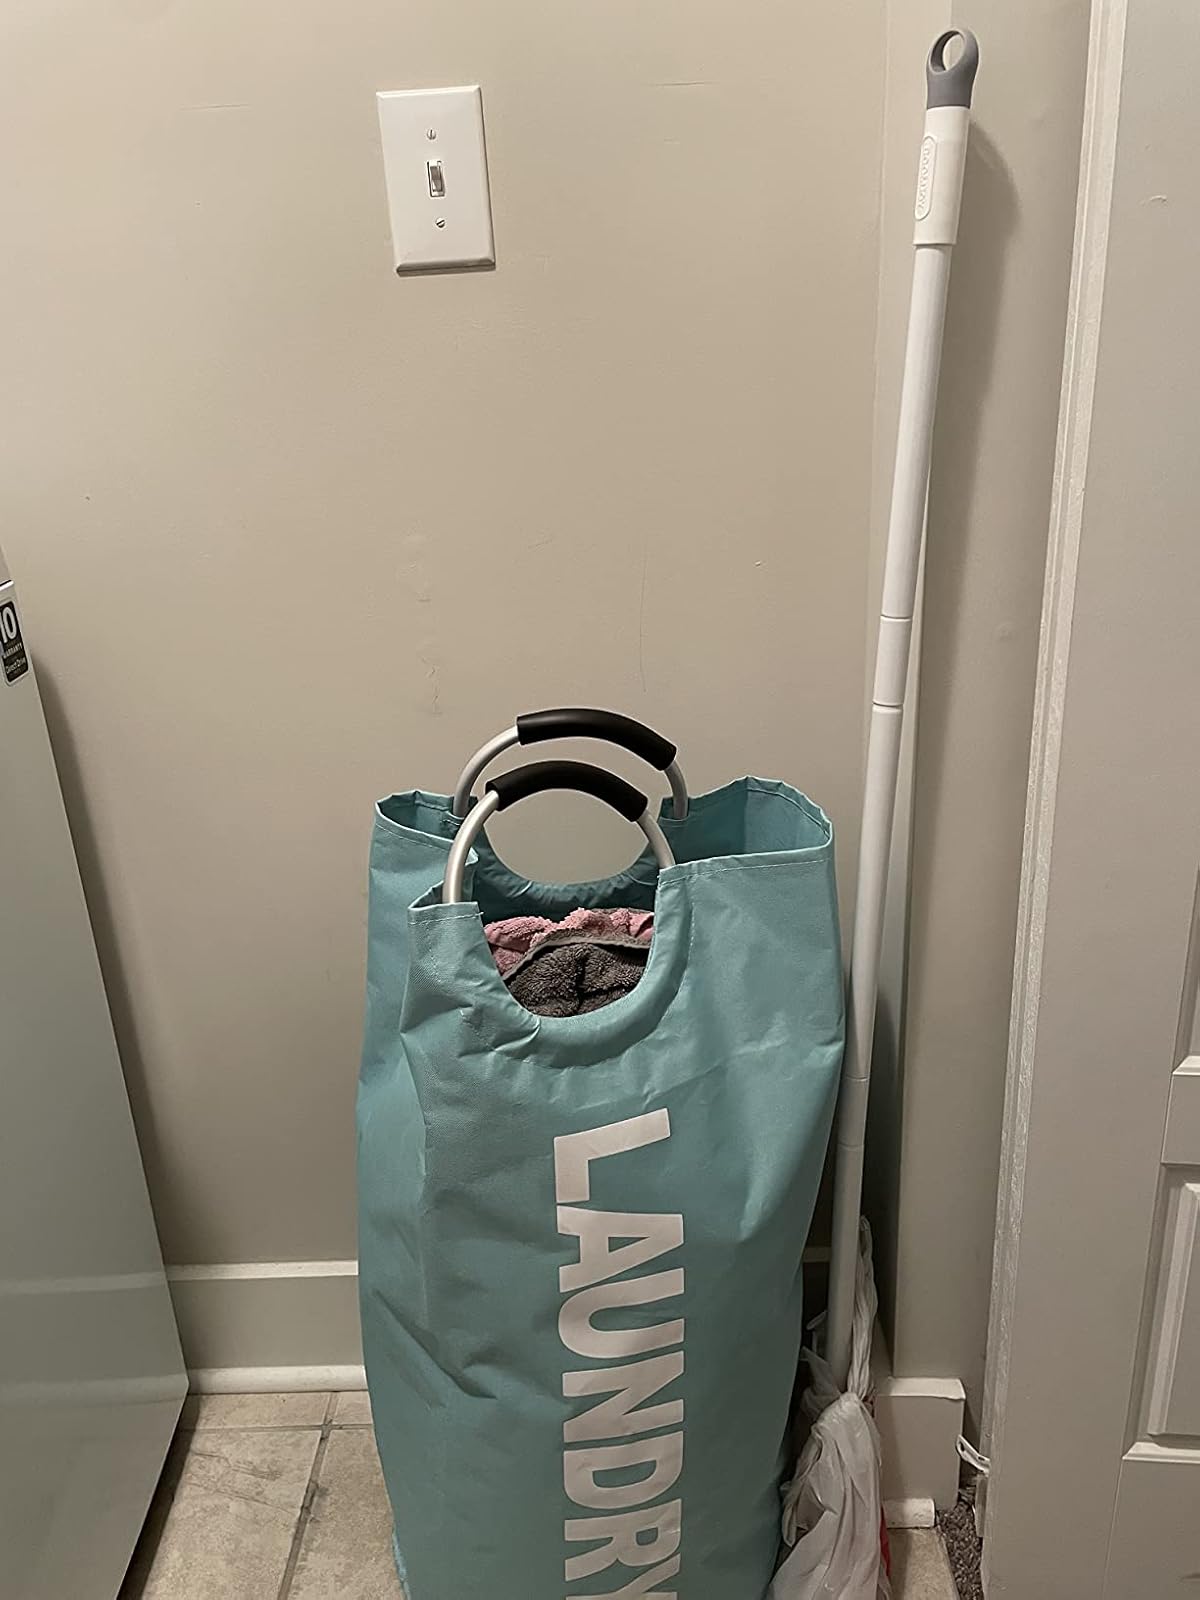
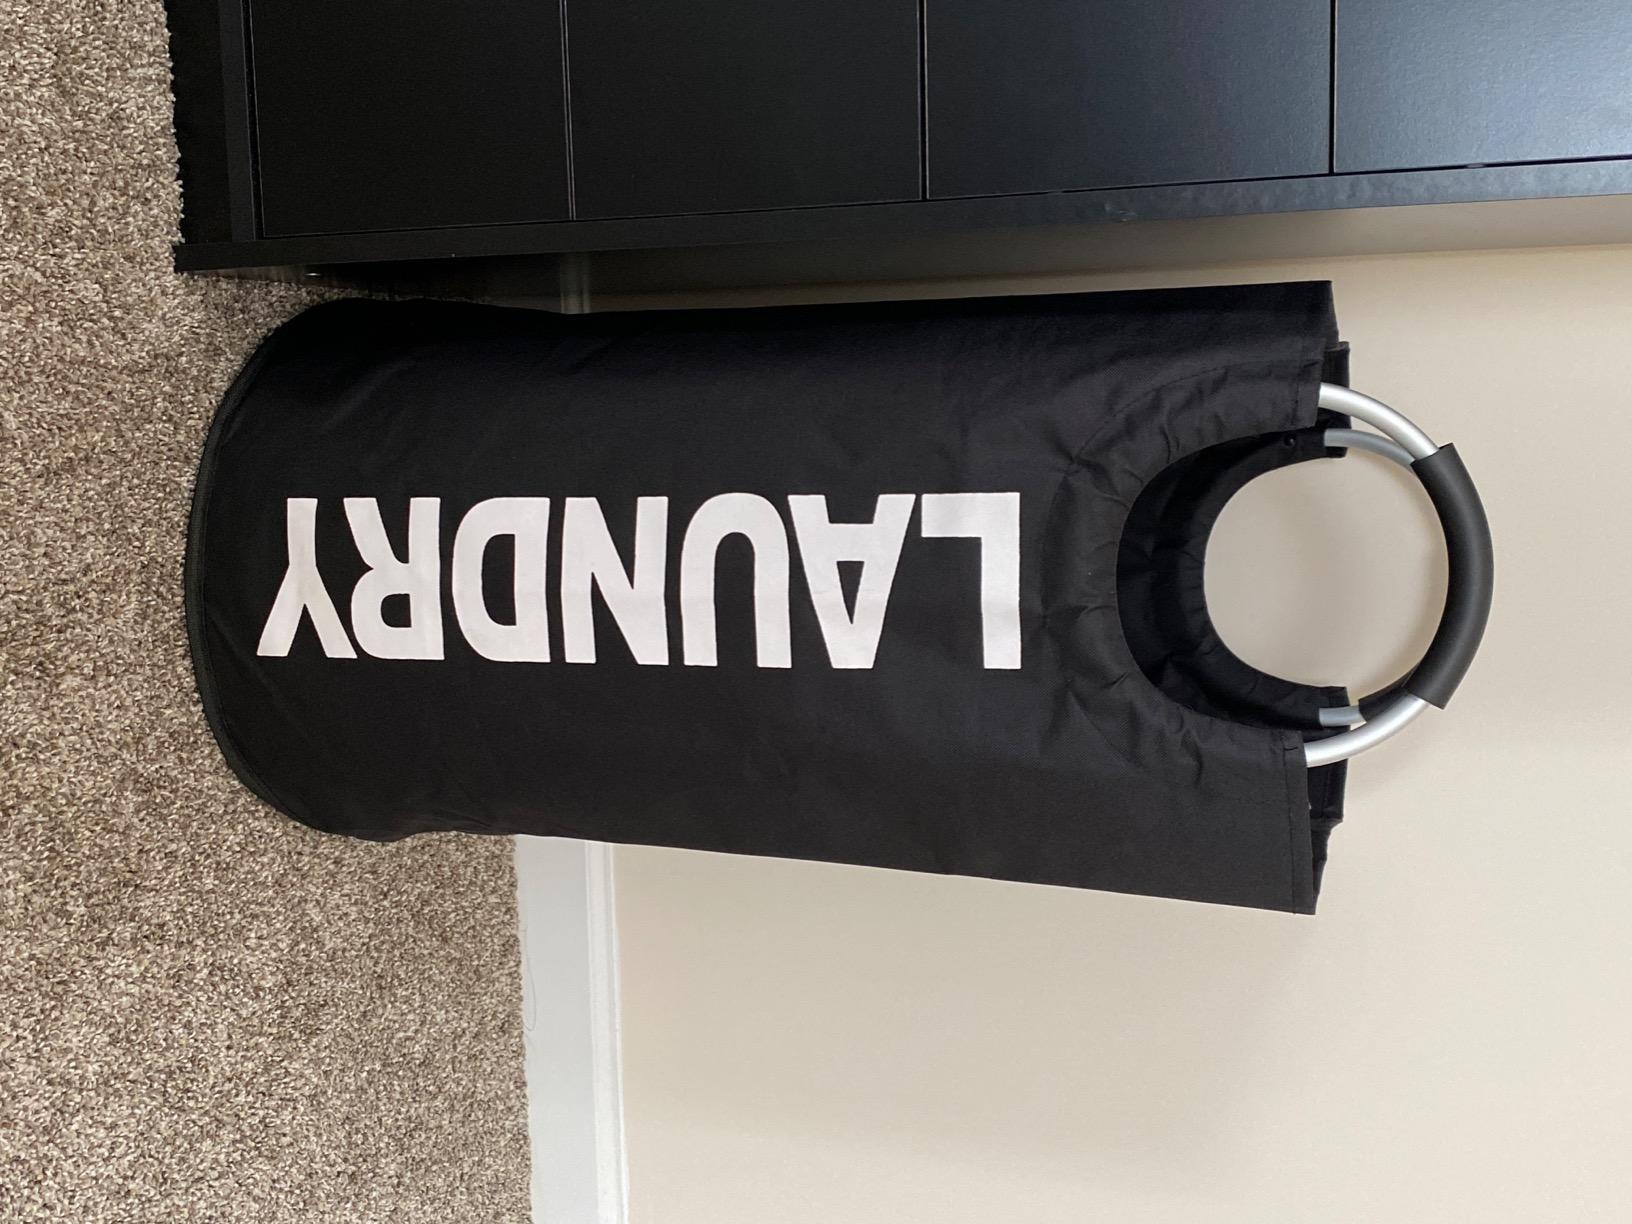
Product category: items_hamper
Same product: no